2008 Times Square bombing

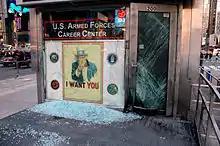
The bomb shattered the window and door of the recruiting center

On the morning of March 6, 2008, an unknown individual placed a small bomb in front of a United States Armed Forces recruiting station in Times Square, located in Midtown Manhattan in New York City. There were no injuries. A security camera shows the bomber riding a bicycle as he approaches the station, dismounting the bike and planting the bomb, and then speeding off shortly before the blast.